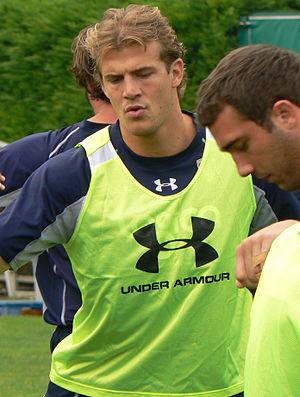
Le rugbyman français Aurélien Rougerie lors d'un entraînement avec l'ASM Clermont Auvergne.
Aurélien Rougerie, né le 26 septembre 1980 à Beaumont, est un joueur international français de rugby à XV évoluant au poste de centre, d'ailier ou d'arrière. Il joue au sein de l'effectif de l'ASM Clermont Auvergne entre 1999 et 2018.
La treizième Coupe d'Europe de rugby à XV 2007-2008, appelée aussi Coupe Heineken selon le nom du sponsor de la compétition, réunit des clubs irlandais, italiens, écossais, gallois, anglais et français.
La liste des joueurs sélectionnés en équipe de France de rugby à XV comprend 1 121 joueurs au 8 mars 2020, le dernier étant Jean-Baptiste Gros retenu pour la première fois en équipe nationale le 22 février 2020 contre le pays de Galles. Le premier Français sélectionné est Henri Amand le 1ᵉʳ janvier 1906 contre la Nouvelle-Zélande. L'ordre établi prend en compte la date de la première sélection, puis la qualité de titulaire ou remplaçant et enfin l'ordre alphabétique. Les numéros ne correspondent pas nécessairement à ceux donnés par la Fédération française car certains joueurs ont reçu une carte d'international sans jamais avoir disputé un seul match et que le classement établi par la Fédération ne suit pas la règle utilisée ici.